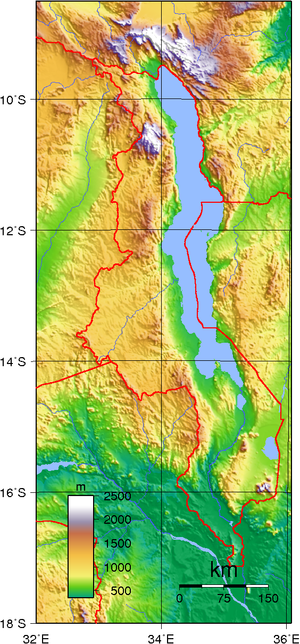
Malawi / Geografi
Malawis topografi.
"Malawi, officielt Republikken Malawi, er en indlandsstat i det sydøstlige Afrika, der tidligere var kendt som Nyasaland. Det grænser til Zambia mod nordvest, Tanzania mod nordøst, og Mozambique mod øst, syd og vest. Landet er adskilt fra Tanzania og Mozambique ved Malawisøen. Malawi er over 118.000 km² med en anslået befolkning på 16.777.547. Dens hovedstad er Lilongwe, som også er Malawis største by; den næststørste er Blantyre og den tredje er Mzuzu. Navnet Malawi kommer fra Maravi, et gammelt navn på de nyanja mennesker, der bebor området. Landet bærer også tilnavnet ""Afrikas varme hjerte"".